Wolfpack (video game)

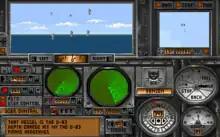
Destroyer controls

The player can choose to command either side, the wolfpack or the convoy, with the computer controlling the enemy vessels. At any time the player may take command of any vessel in their group, including of the tankers and freighters which each carry a single gun. Each vessel can be set to remain on course or at rest, or to act under computer control while the player controls another vessel. This feature helped pave the way for many modern day real-time strategy video games.